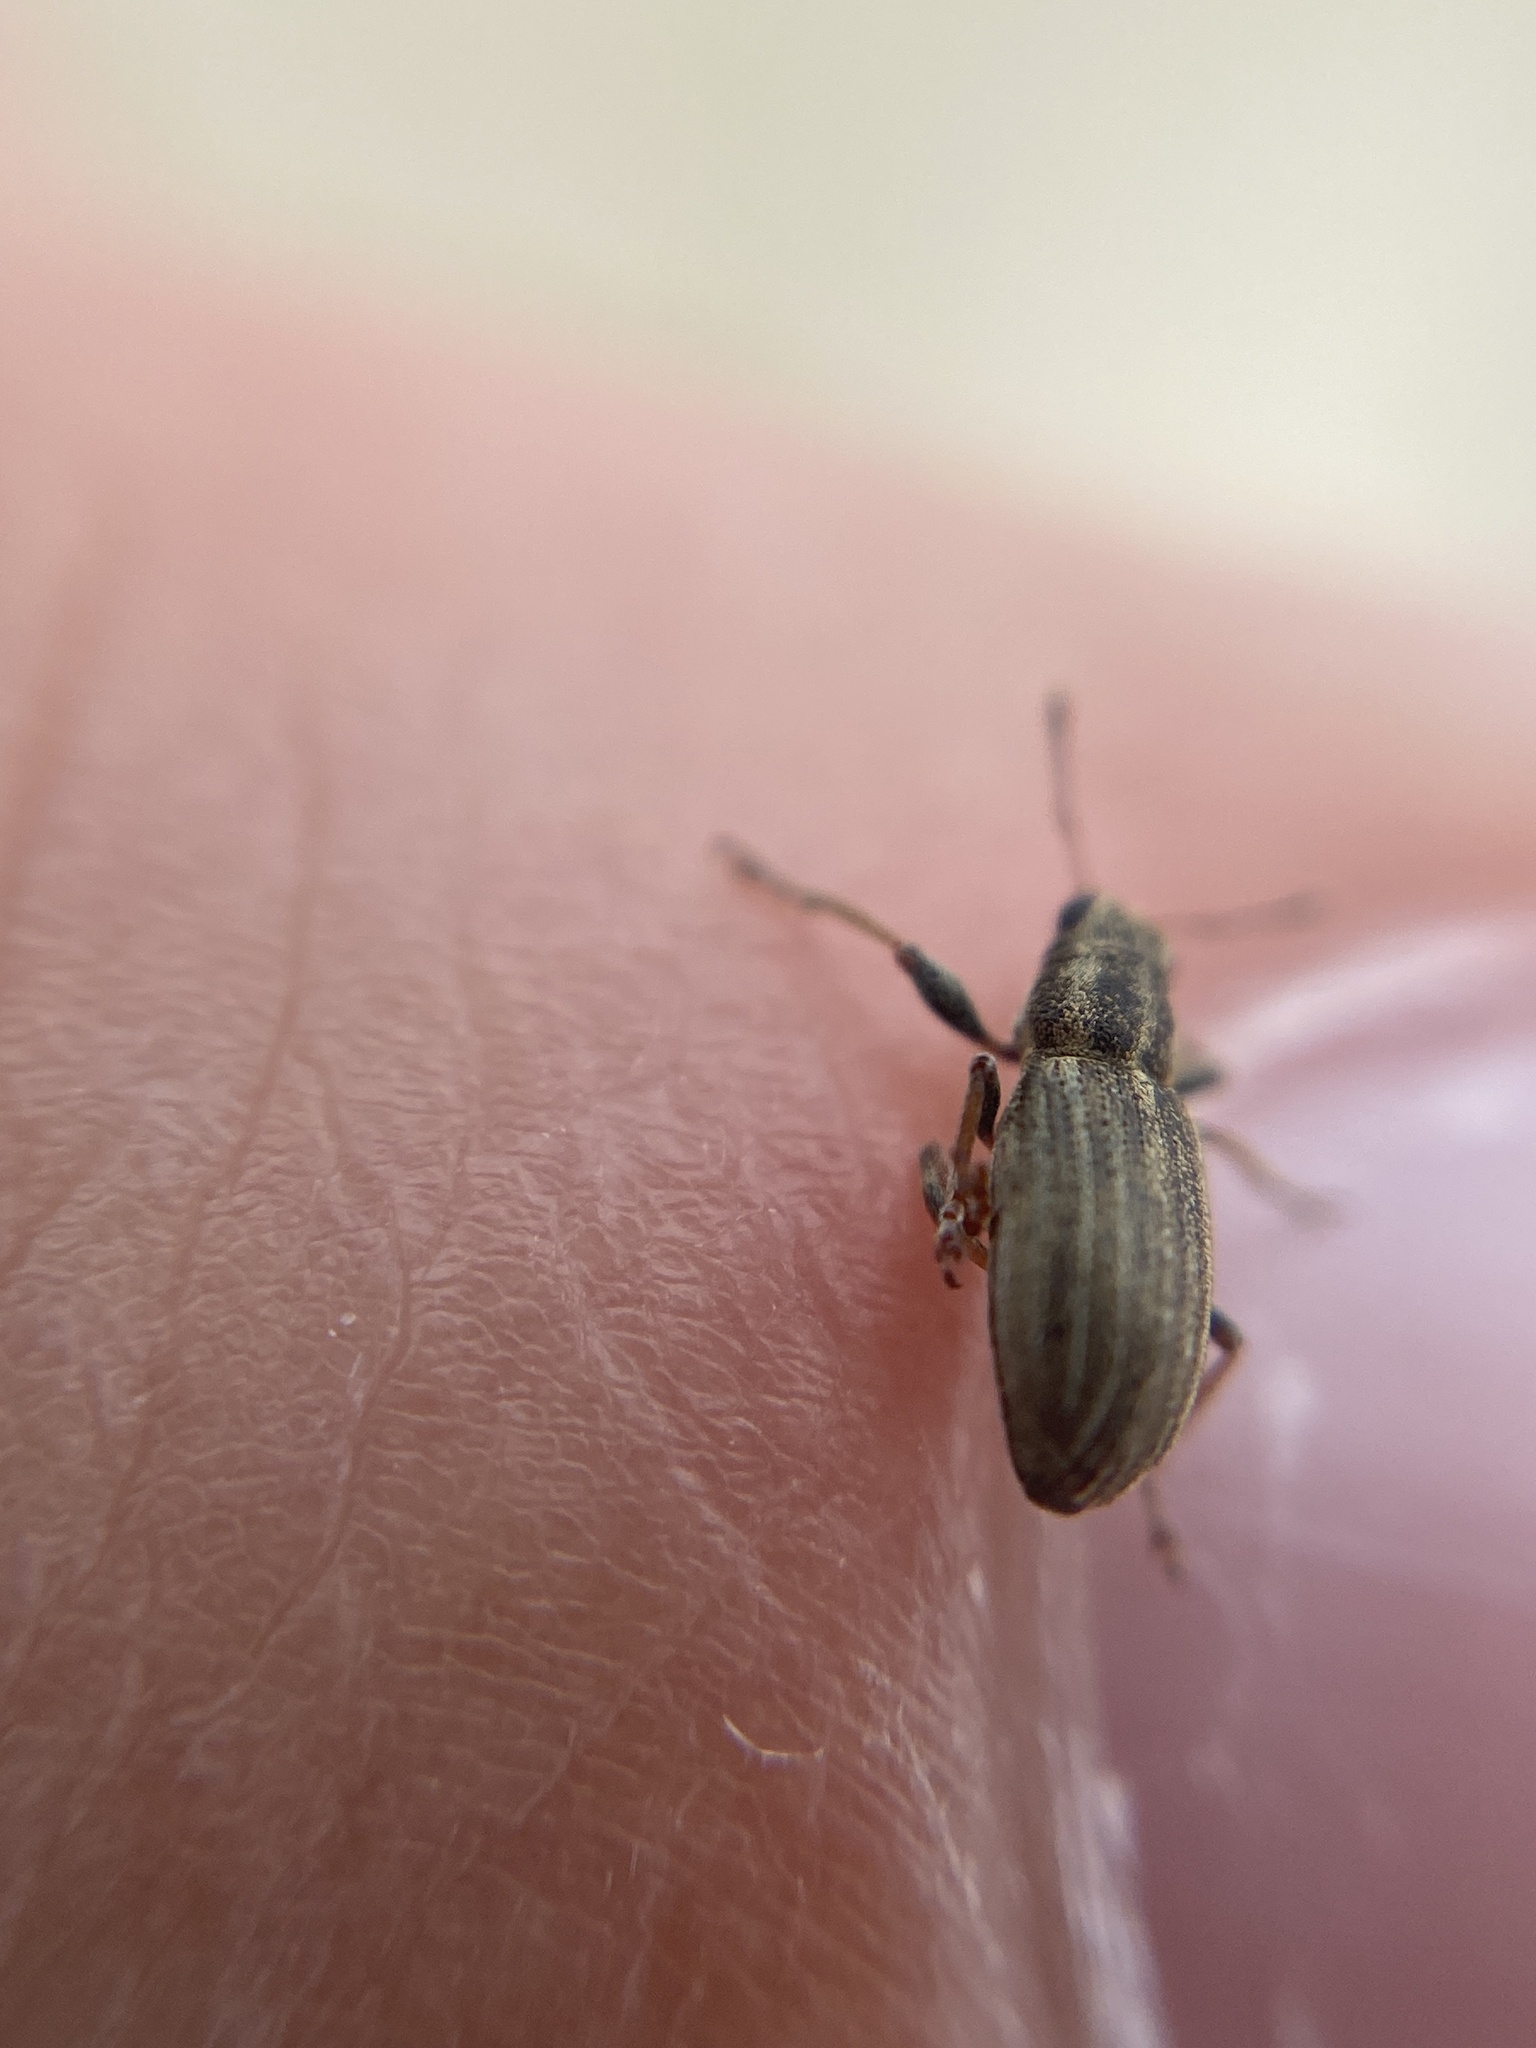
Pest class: pea_leaf_weevil